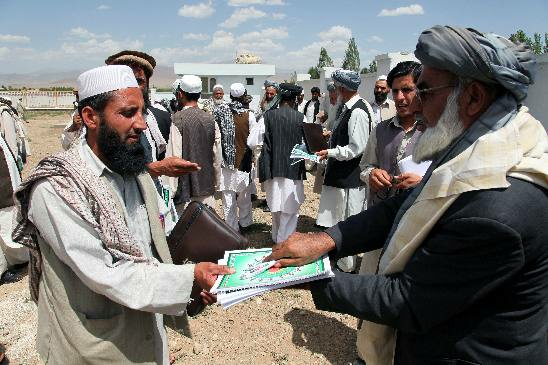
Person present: Yes